Sophie Montel

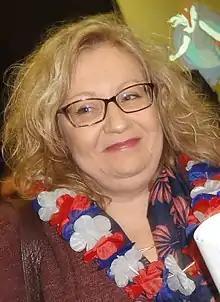
Sophie Montel in 2018.

Sophie Montel (born 22 November 1969 in Montbéliard) is a French politician.